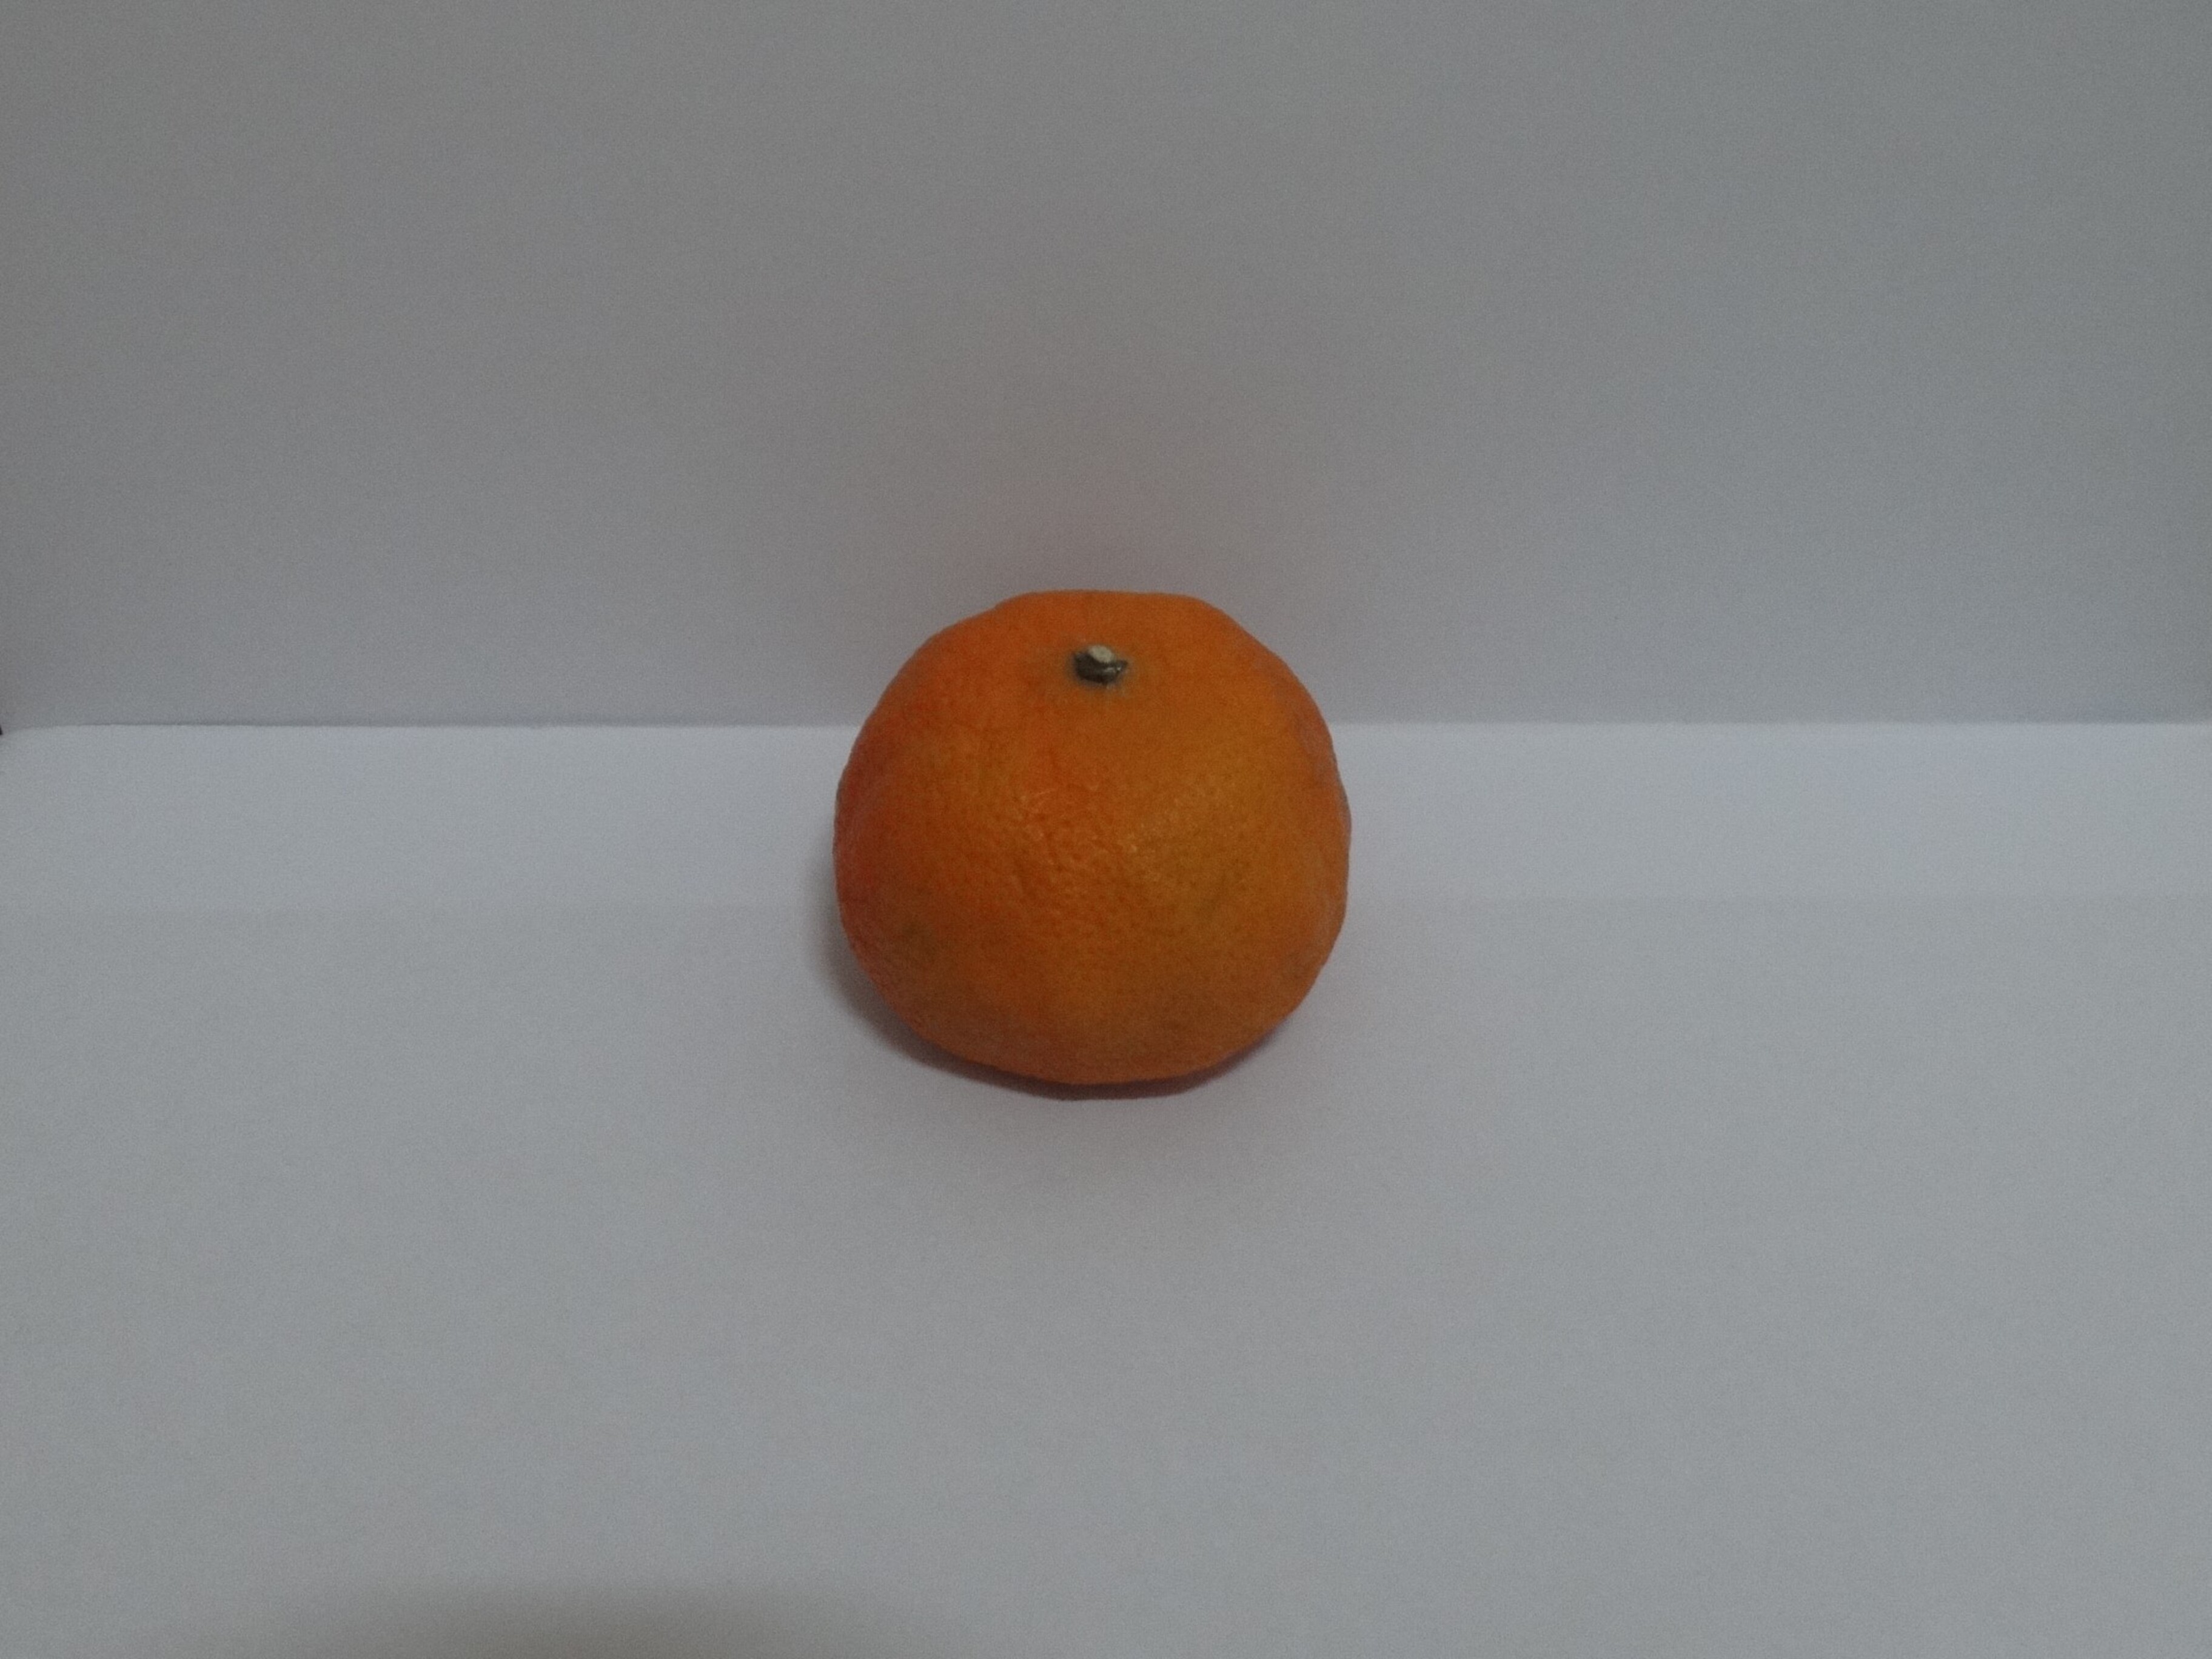
Citrus fruit variety: murcott